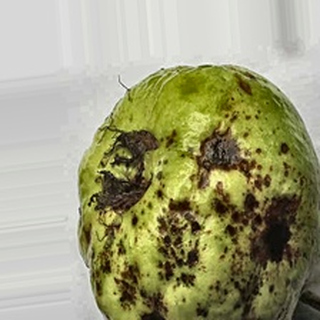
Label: guava_anthracnose